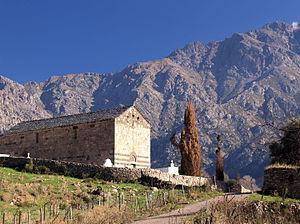
Lunghignano, Montegrosso (Corse) - Église San Raineru
L’église San Raineru de Lunghignano est une église catholique située sur la commune française de Montegrosso, dans le département de la Haute-Corse et la collectivité territoriale de Corse.
Cet article recense les monuments historiques de la Haute-Corse, en France.
Pino est une ancienne piève de Corse. Située dans le nord-ouest de l'île, elle relevait de la province de Calvi sur le plan civil et du diocèse de Sagone sur le plan religieux.